National Cancer Survivors Day

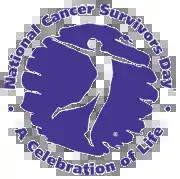
Logo of the National Cancer Survivors Day Foundation

National Cancer Survivors Day is a secular holiday celebrated on the first Sunday in June primarily in the United States of America. The day is meant to "demonstrate that life after a cancer diagnosis can be a reality". Though it is mainly celebrated in the United States, the National Cancer Survivors Day Foundation is attempting to grow its popularity in other countries, with some success.